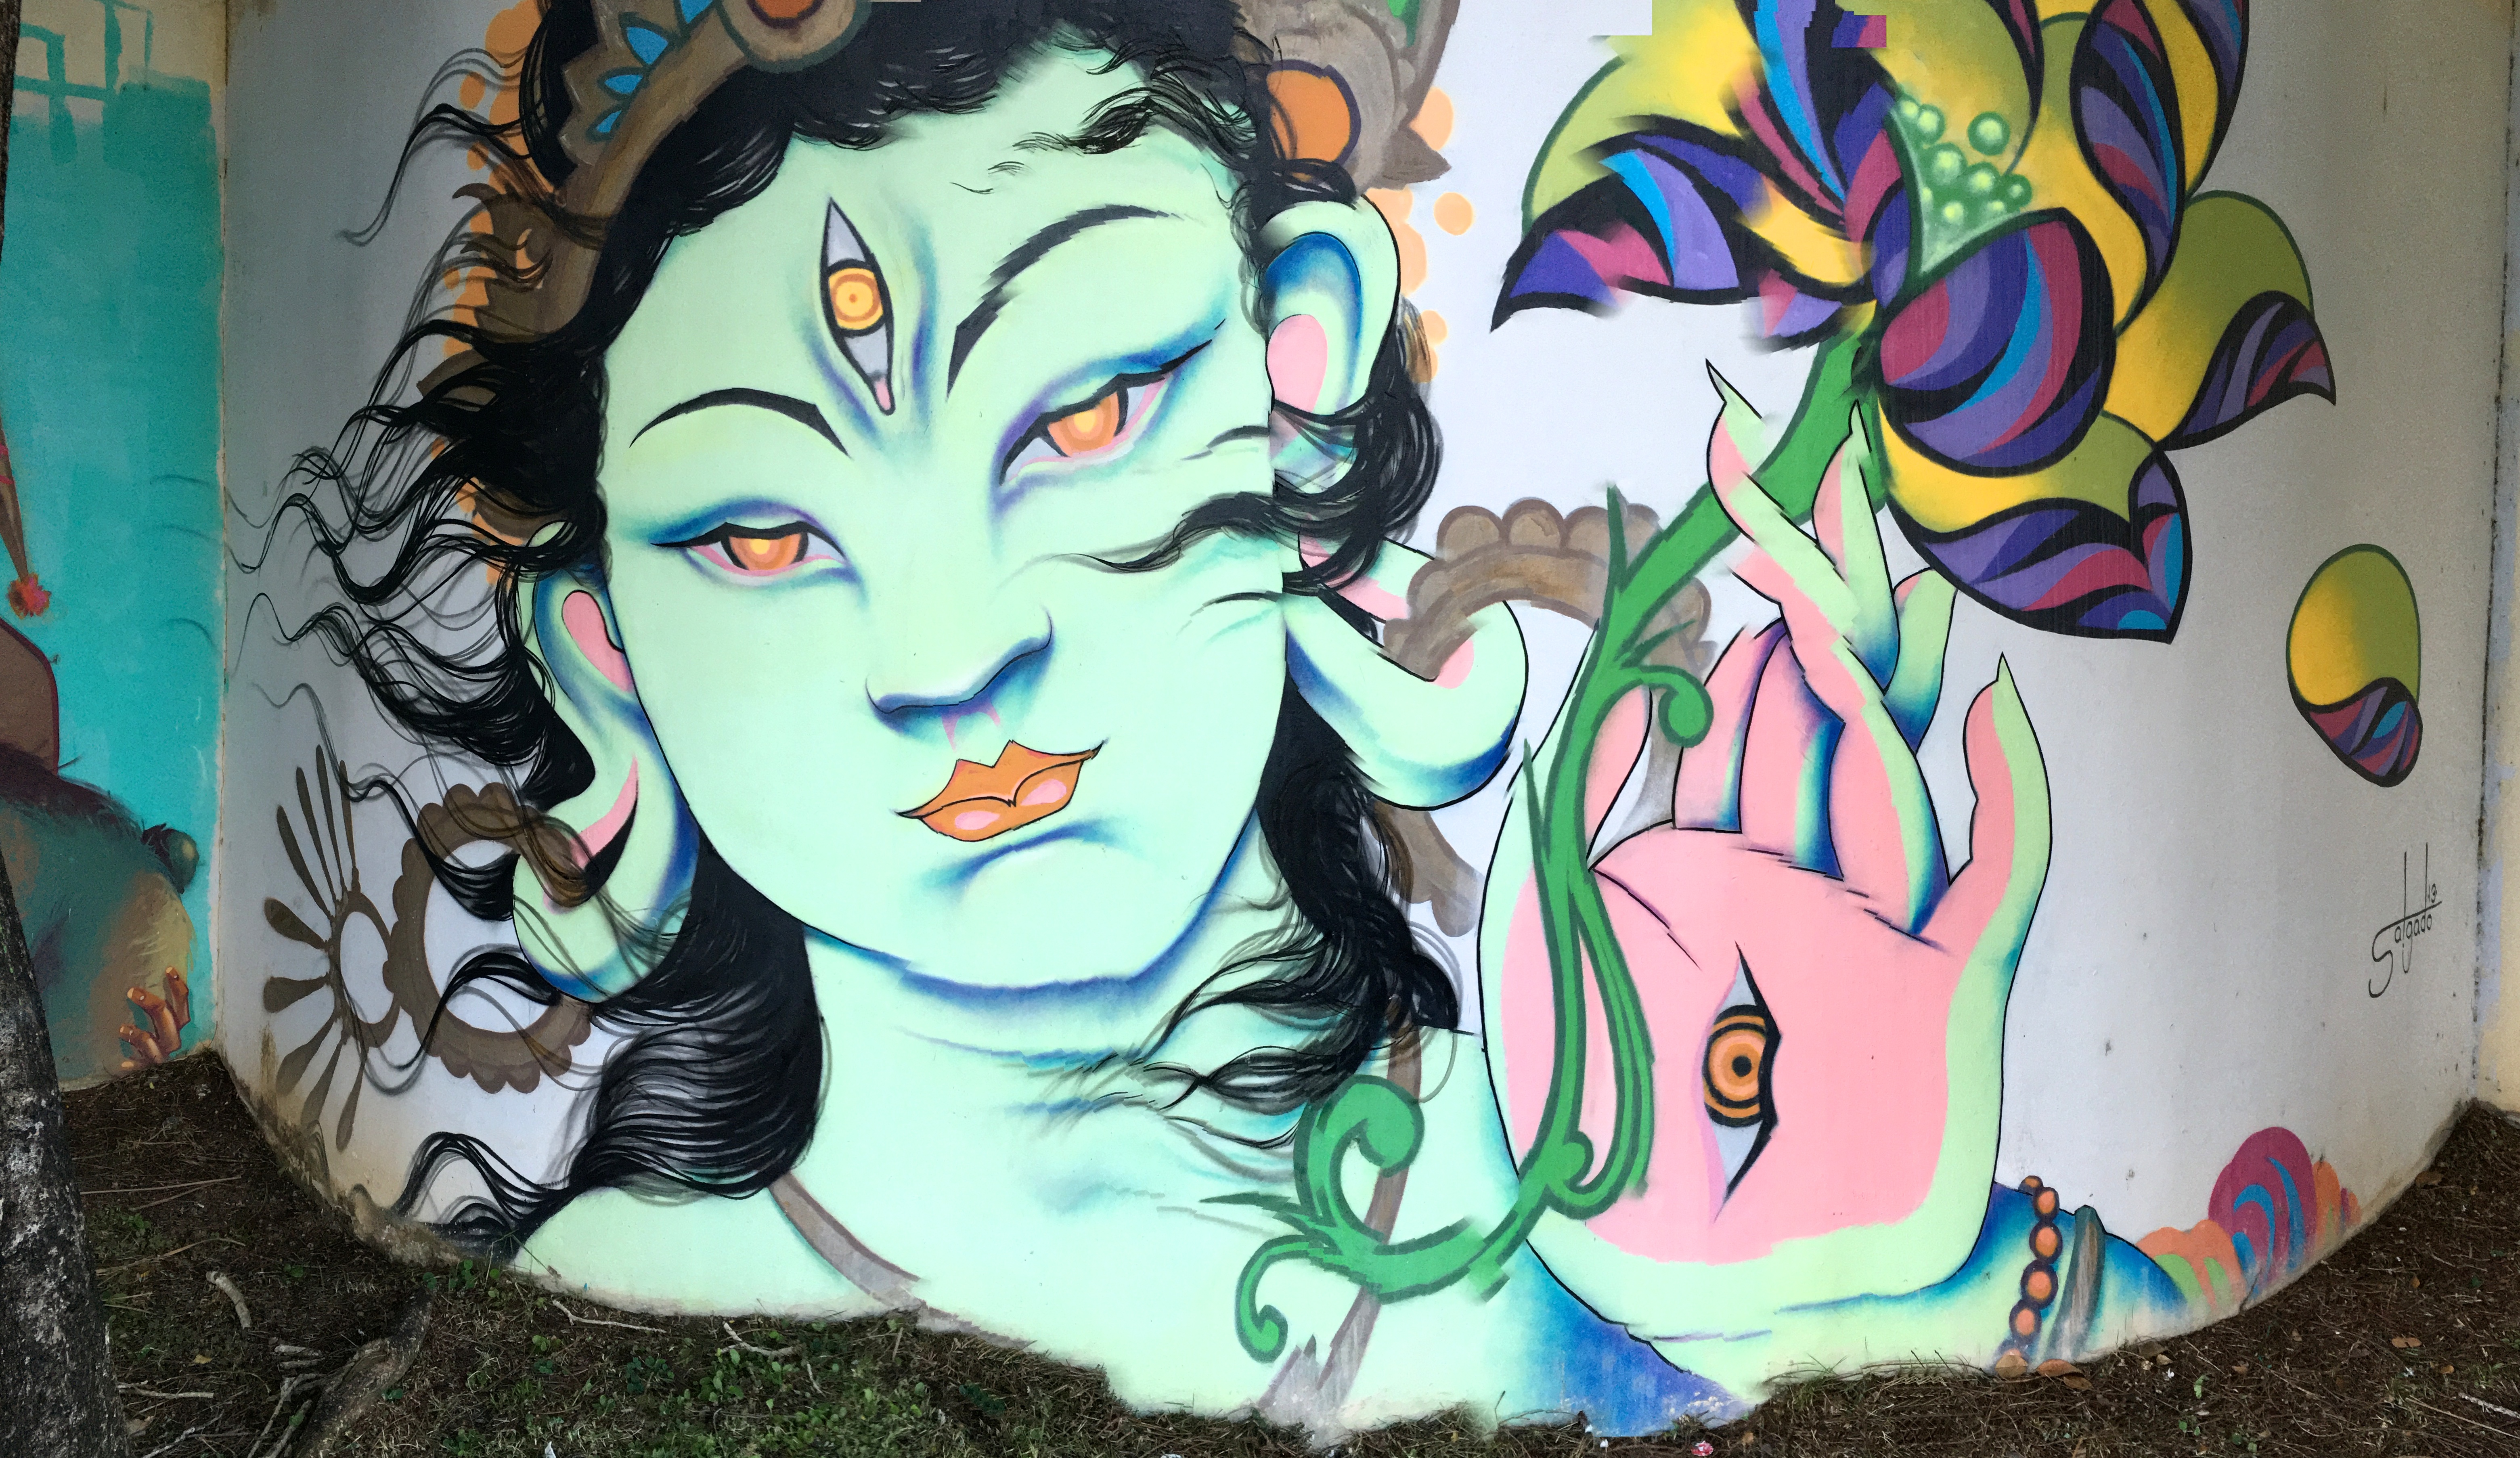
color, graffiti, street art, art, mural